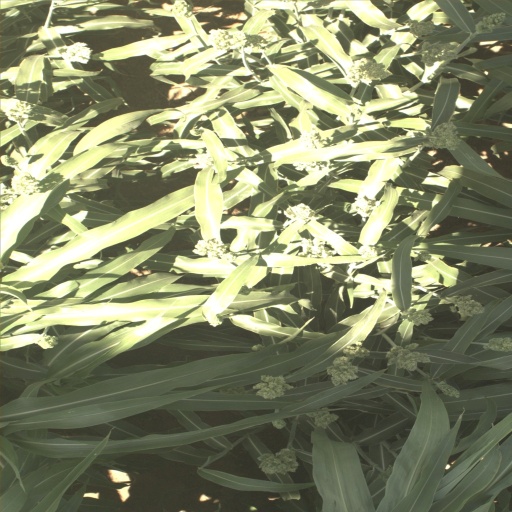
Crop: sorghum